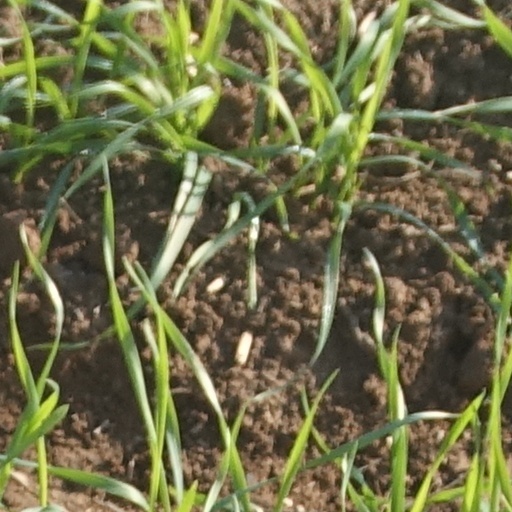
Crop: wheat